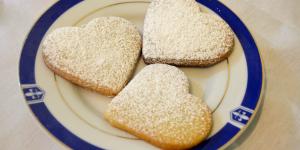
galletas de vainilla